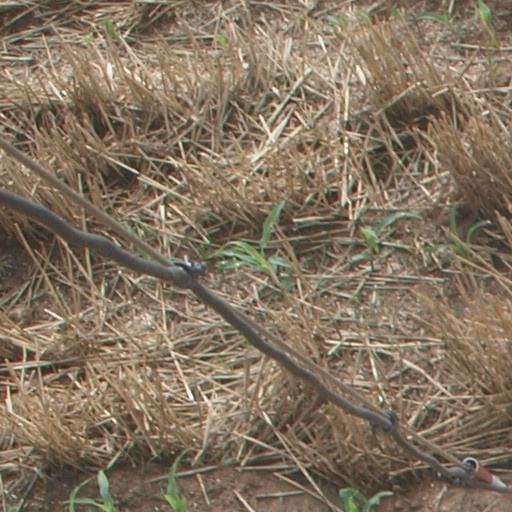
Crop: maize; corn